United States support for Iraq during the Iran–Iraq War

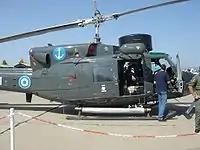
Agusta-Bell 212 ASW: The Italian subsidiary of Bell Textron sold Iraq military helicopters fitted out for anti-submarine warfare. This deal needed, and duly received, government approval.

The United States government supported the construction of a new oil pipeline that would run westward from Iraq across the land to the Jordanian port city of Aqaba, permitting access from the Red Sea. The Bechtel Corporation was the prime contractor for this project. Donald Rumsfeld discussed the advantages of the pipeline personally with Saddam Hussein in 1983. The Aqaba project never made it past the drawing board, however, because of its proximity to Israel, which planners insisted upon. So near to the border it would run, the Iraqi leadership feared the Israeli side could disable the pipeline at a later date, simply by "lobbing a few hand grenades" at it.